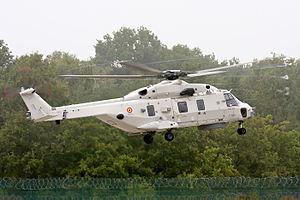
Voici la liste des appareils composant la flotte de la composante air de l'armée belge :